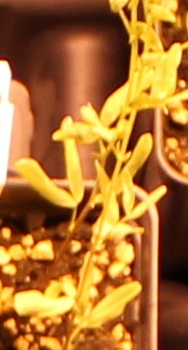
Label: Lentil